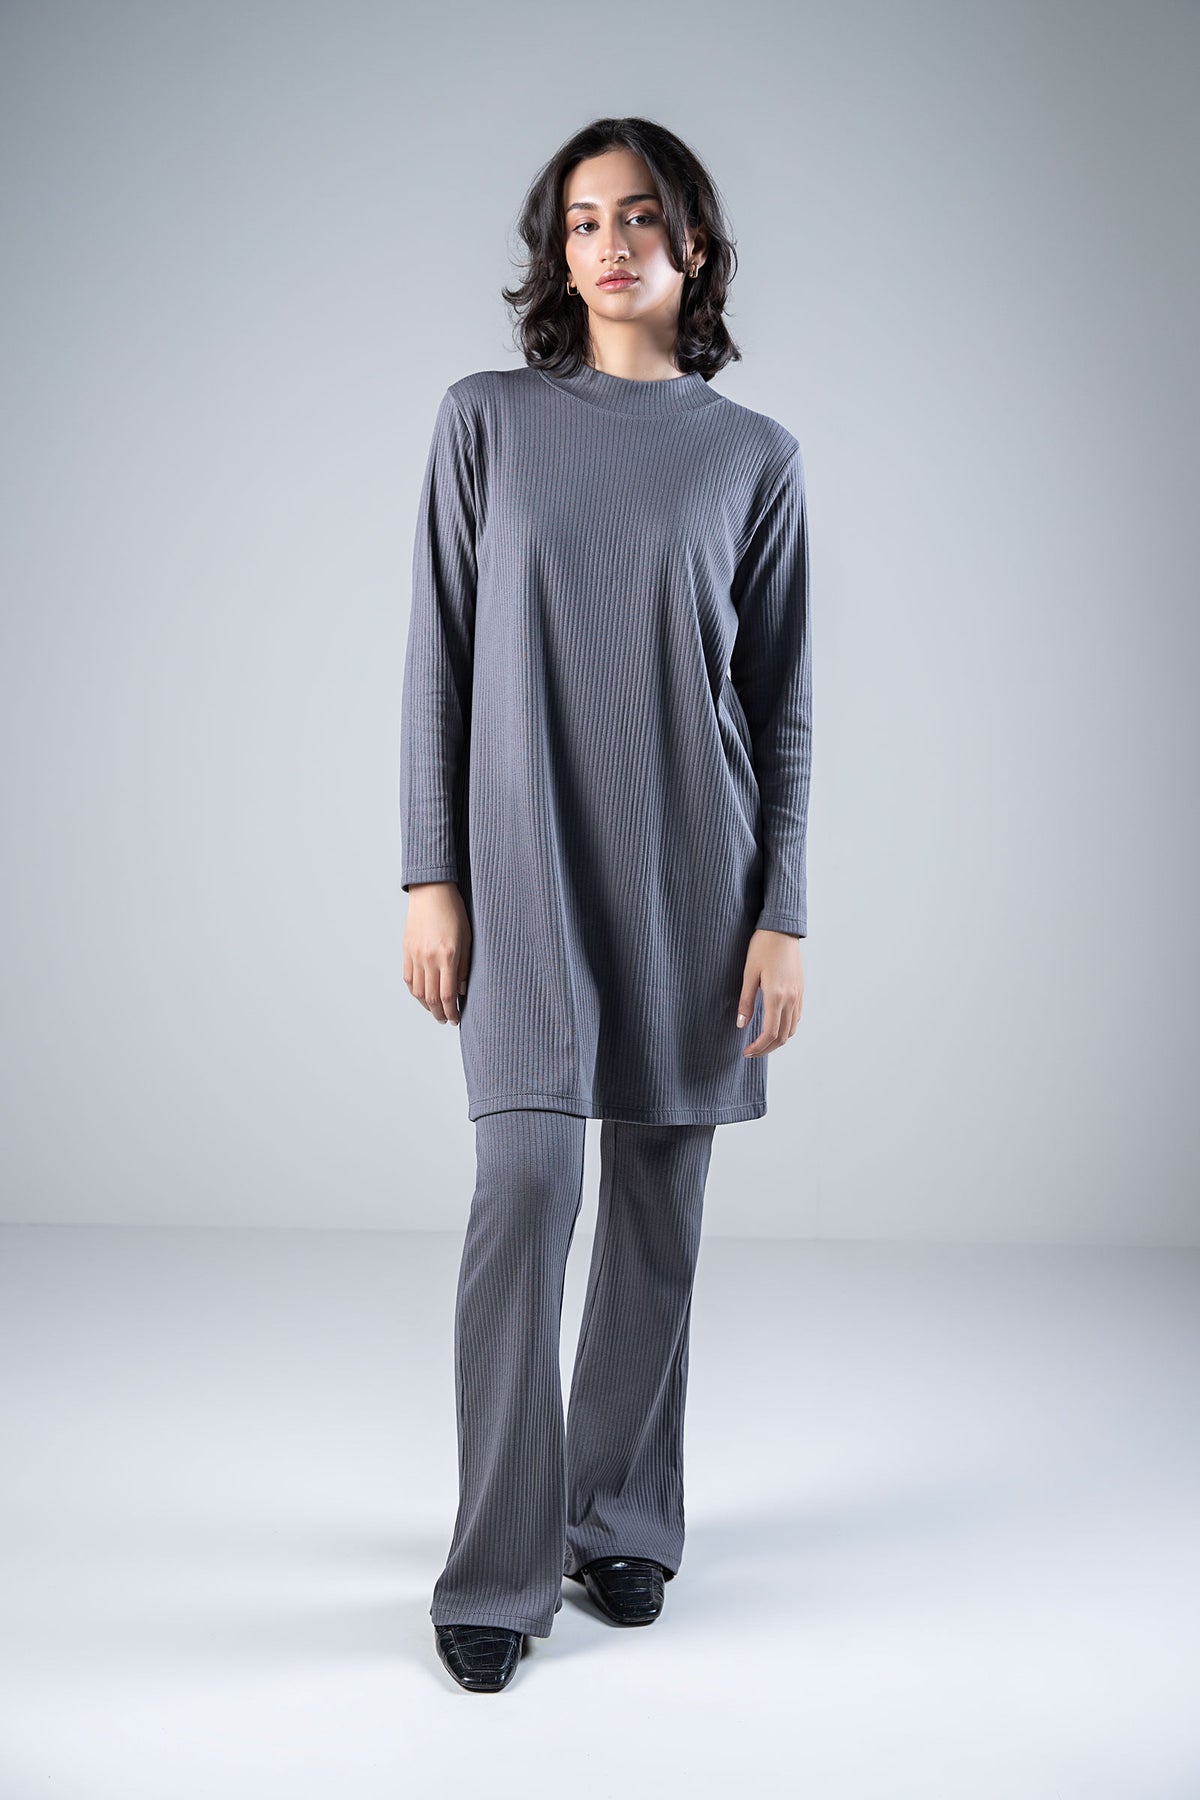
grey long sleeve tunic dress